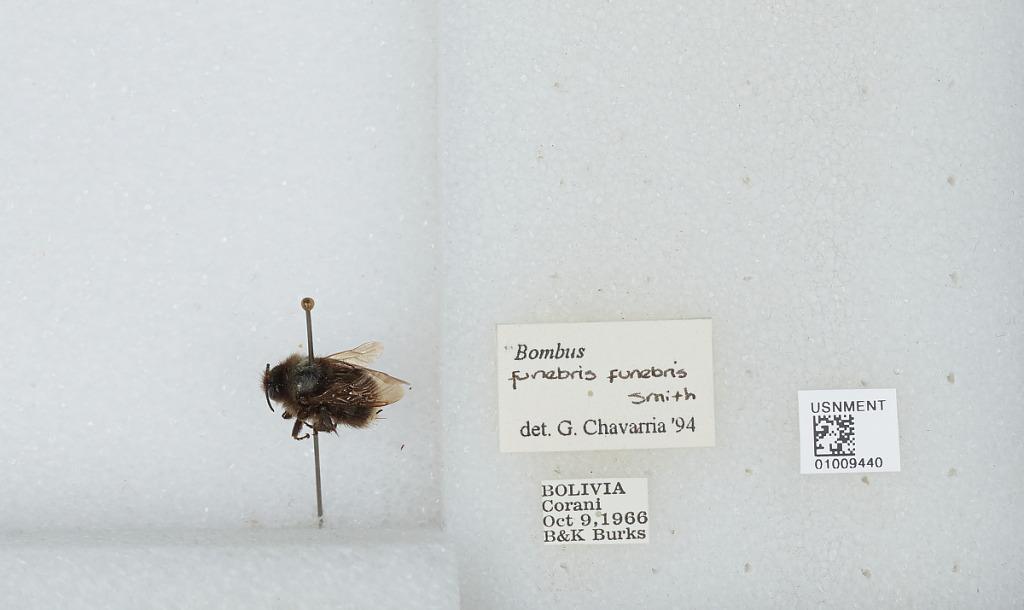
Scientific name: Bombus (Funebribombus) funebris funebris Smith
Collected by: B. Burks & K. Burks
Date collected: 1966-10-9
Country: Bolivia
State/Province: Cochabamba
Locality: Corani
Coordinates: -17.27, -65.9
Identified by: Chavarria, G.